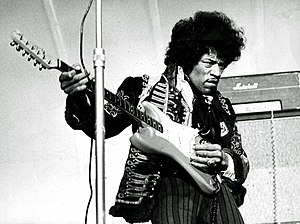
Elektrisk guitar / Anvendelse
Jimi Hendrix i 1967
En elektrisk guitar er en guitar der i modsætning til en akustisk guitar ikke selv frembringer lyden. Vibrationerne fra strengene bliver opfanget af pickupper, og sendes gennem en forstærker for at frembringe lyden.